Prince Sixtus of Bourbon-Parma

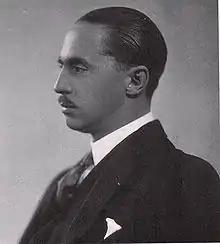
Prince Sixtus around 1930

Prince Sixtus of Bourbon-Parma (1 August 1886 – 14 March 1934) was a member of the House of Bourbon-Parma, a Belgian officer in World War I, and the central figure in the Sixtus Affair, an attempt to negotiate a treaty to end Austria-Hungary's participation in the Great War separate from its Central Powers allies. He also wrote a number of books.